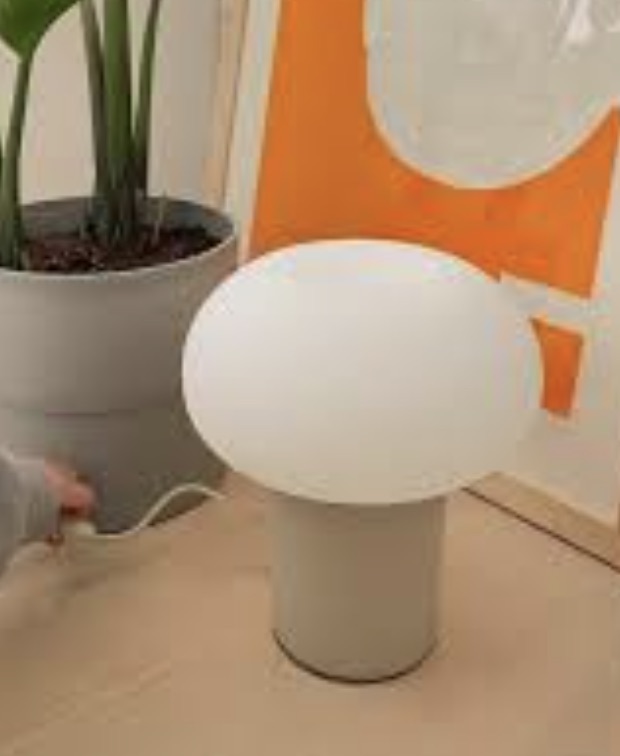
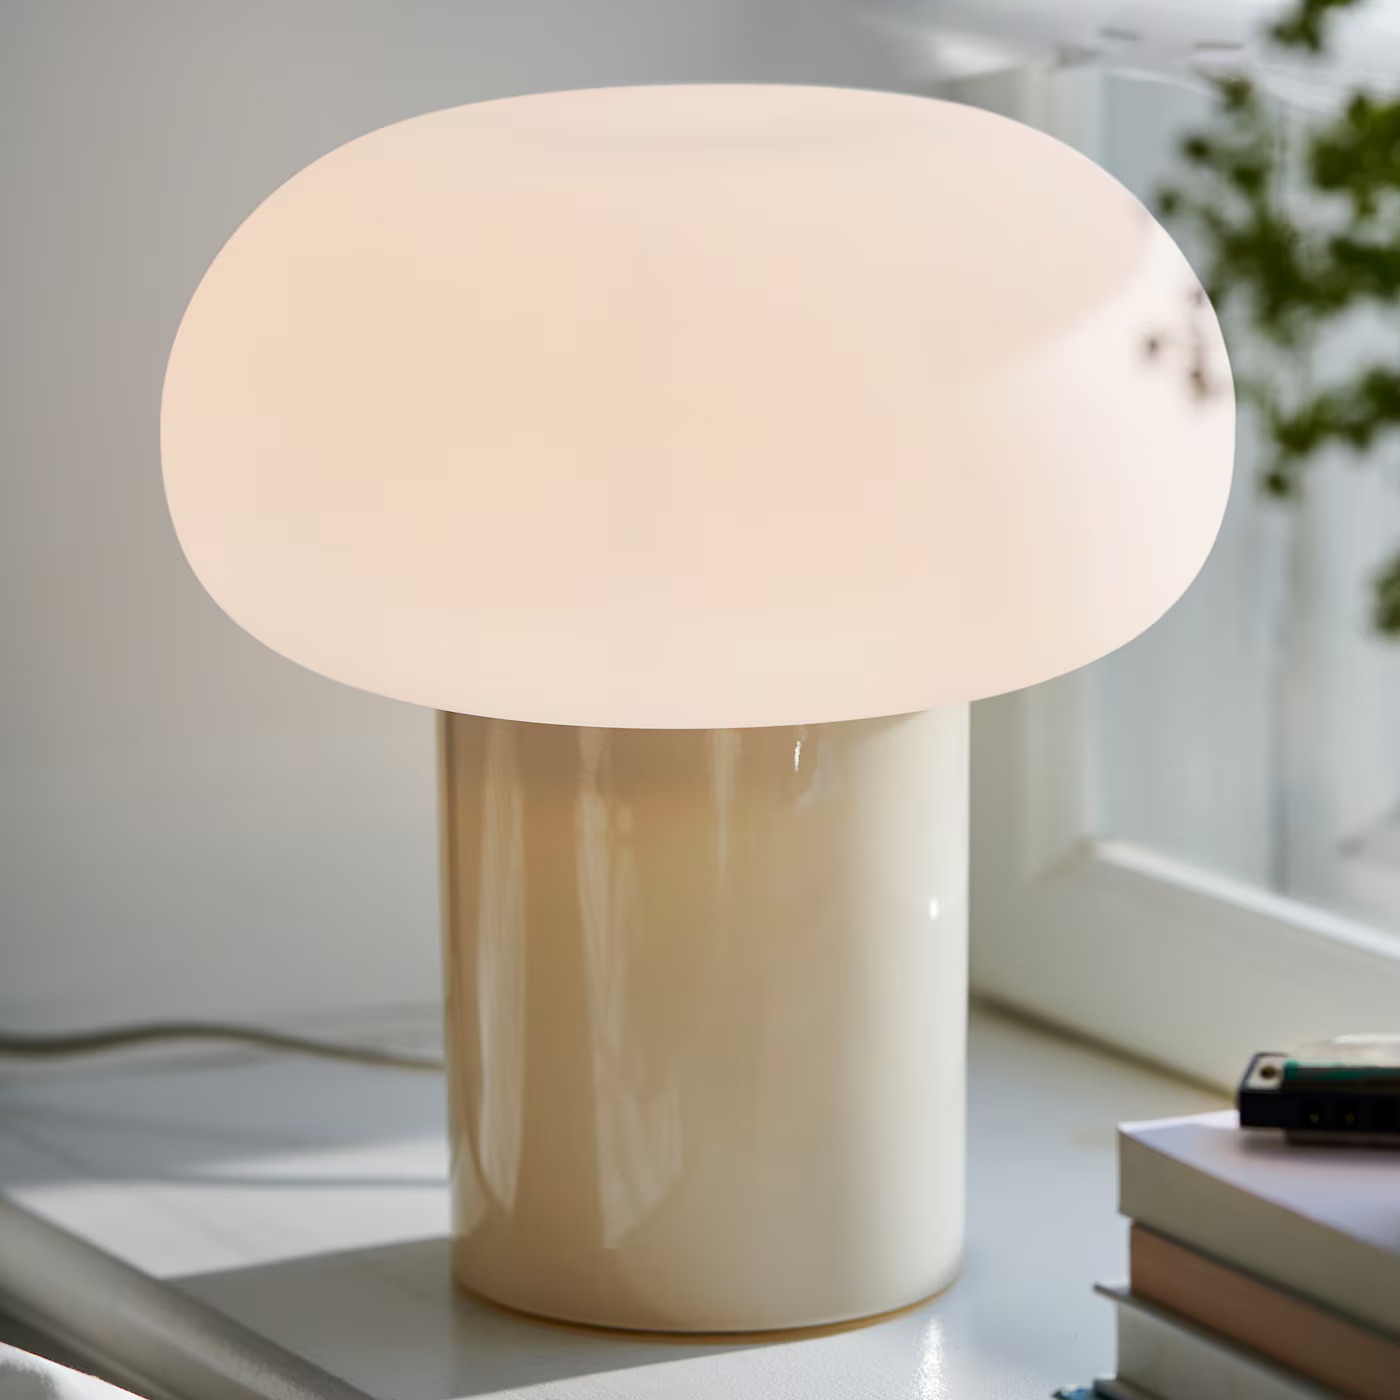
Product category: misc
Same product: yes